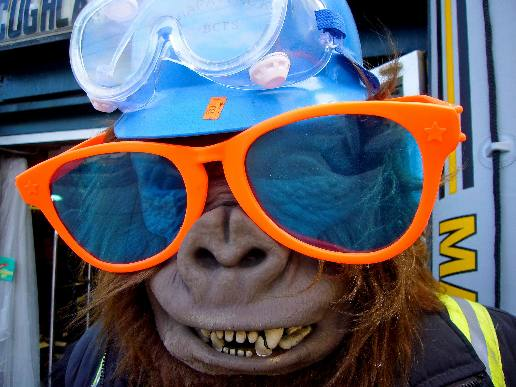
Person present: Yes